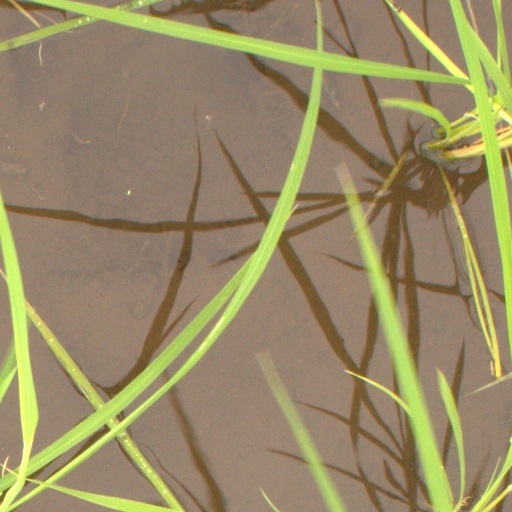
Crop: rice